Zaqqum

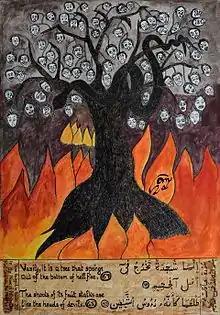
Zaqqoum, the fruit of the dwellers of Jahannam.

In Islamic tradition, the Zaqqum is a cursed tree that is rooted in the center of Hell. It is first referred to in the Quran on five occasions (17:60; 37:62-68; 44:43; 56:52), the latter three referring to it by name. There, it is described as producing fruits torturously fed to those condemned in hell as they burn the stomachs of the damned. Afterwards, those in hell are fed boiling liquids in a frenzy.